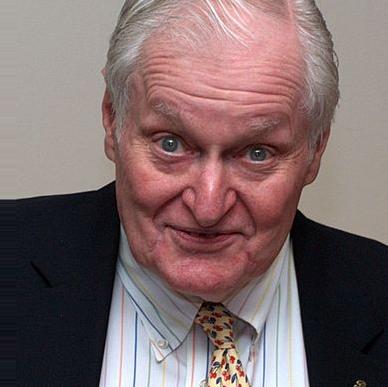
Age: 82